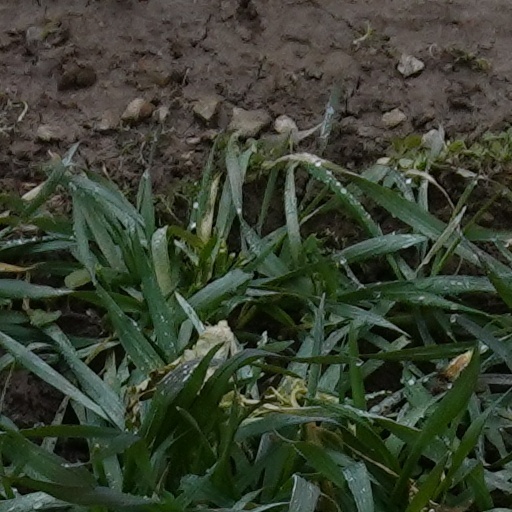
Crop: wheat